Taiping Rebellion

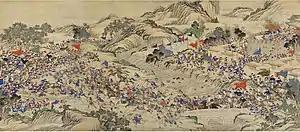
Qing forces retaking Run Prefecture

Ethnically, the Taiping army was at the outset formed largely from these groups: the Hakka, a Han Chinese subgroup; the Cantonese, local residents of Guangdong; and the Zhuang (a non-Han ethnic group). It is no coincidence that Hong Xiuquan and the other Taiping royals were Hakka.